Grand Central Terminal

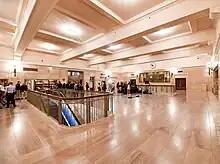
The Biltmore Room at its reopening in 2023

The tunnels' street-level entrances, each enclosed by a freestanding glass structure, sit at the northeast corner of East 47th Street and Madison Avenue (Northwest Passage), the northeast corner of East 48th Street and Park Avenue (Northeast Passage), in the two pedestrian walkways underneath the Helmsley Building between 45th and 46th streets, and (since 2012) on the south side of 47th Street between Park and Lexington avenues. Pedestrians can also take an elevator to the 47th Street passage from the north side of East 47th Street, between Madison and Vanderbilt avenues; this entrance adjoined the former 270 Park Avenue.